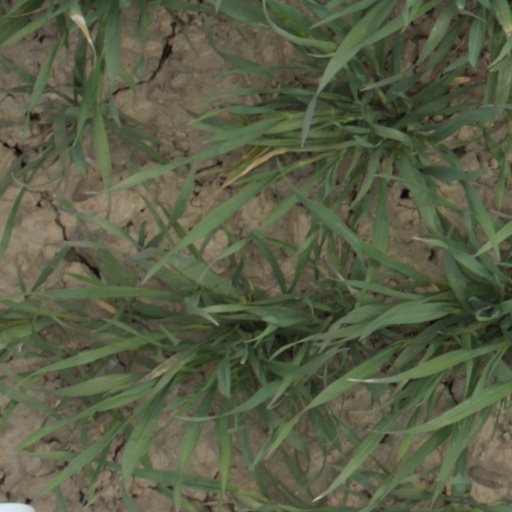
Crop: wheat